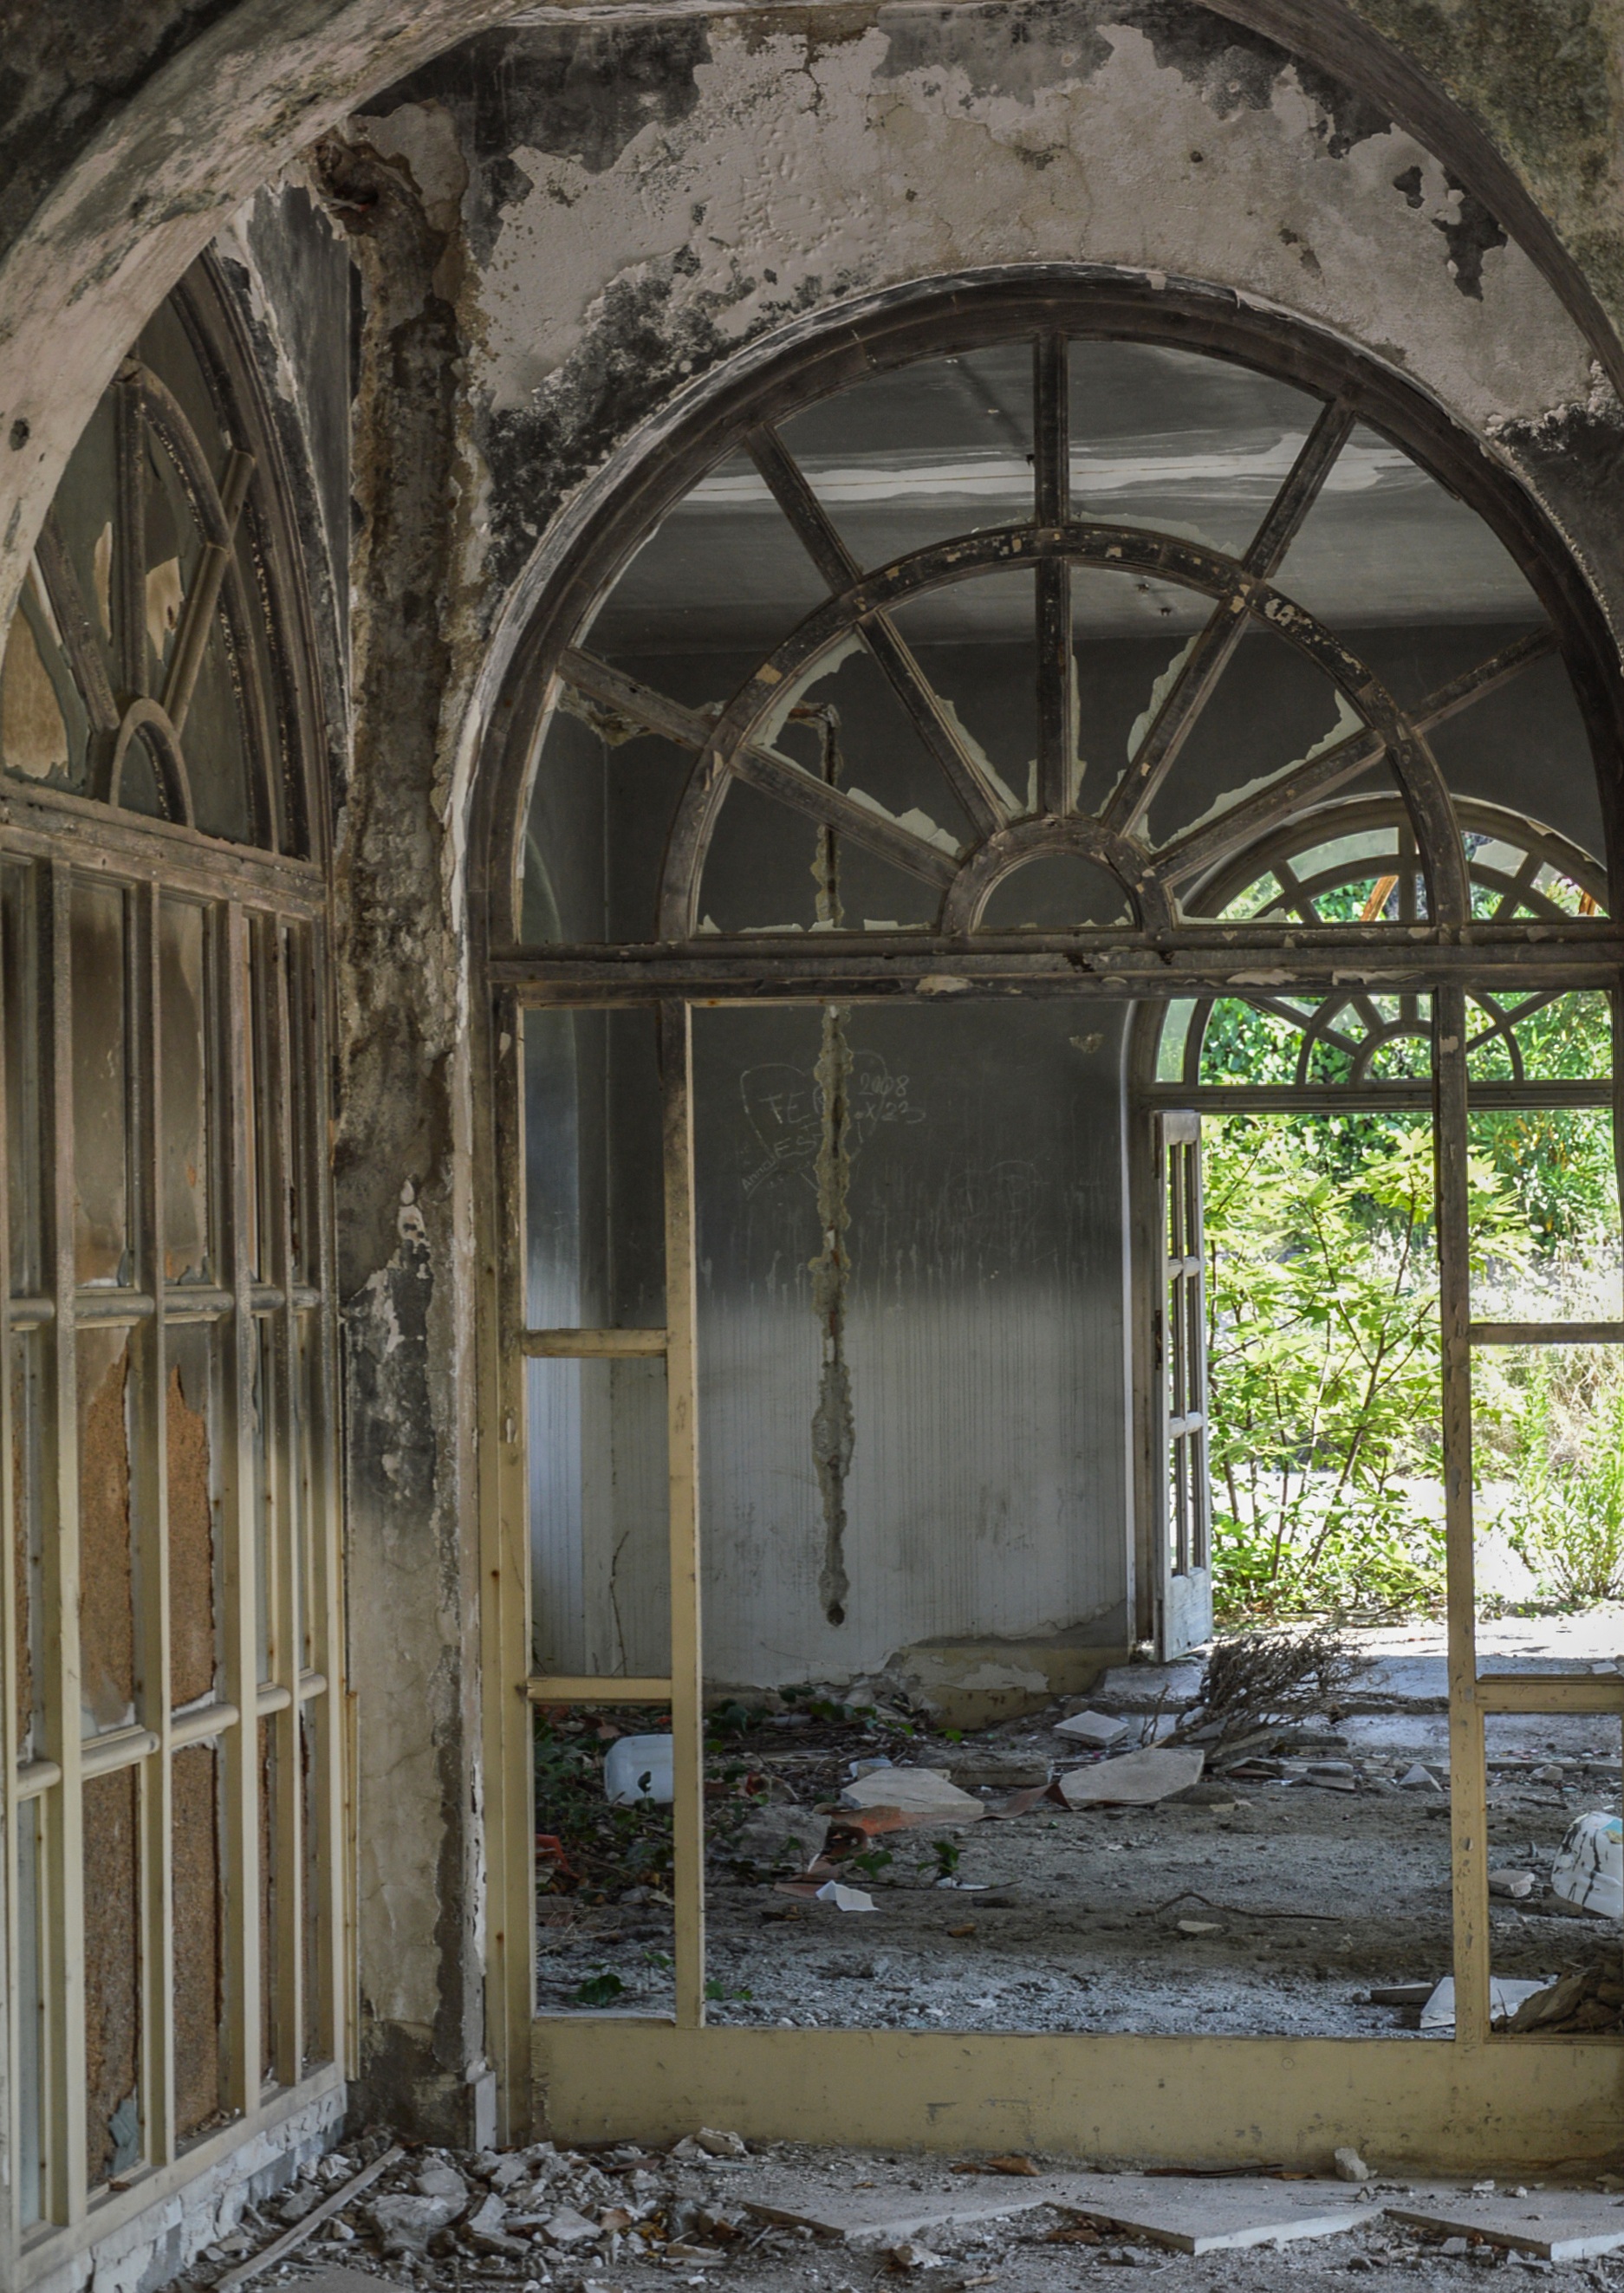
architecture, window, building, arch, abandoned, door, destroyed, croatia, ruins, dubrovnik, the war, kupari, grand hotel, ancient history